Camille French

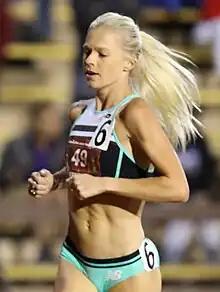
Buscomb in 2019

Camille French ( Buscomb; born 11 July 1990) is a New Zealand long-distance runner.